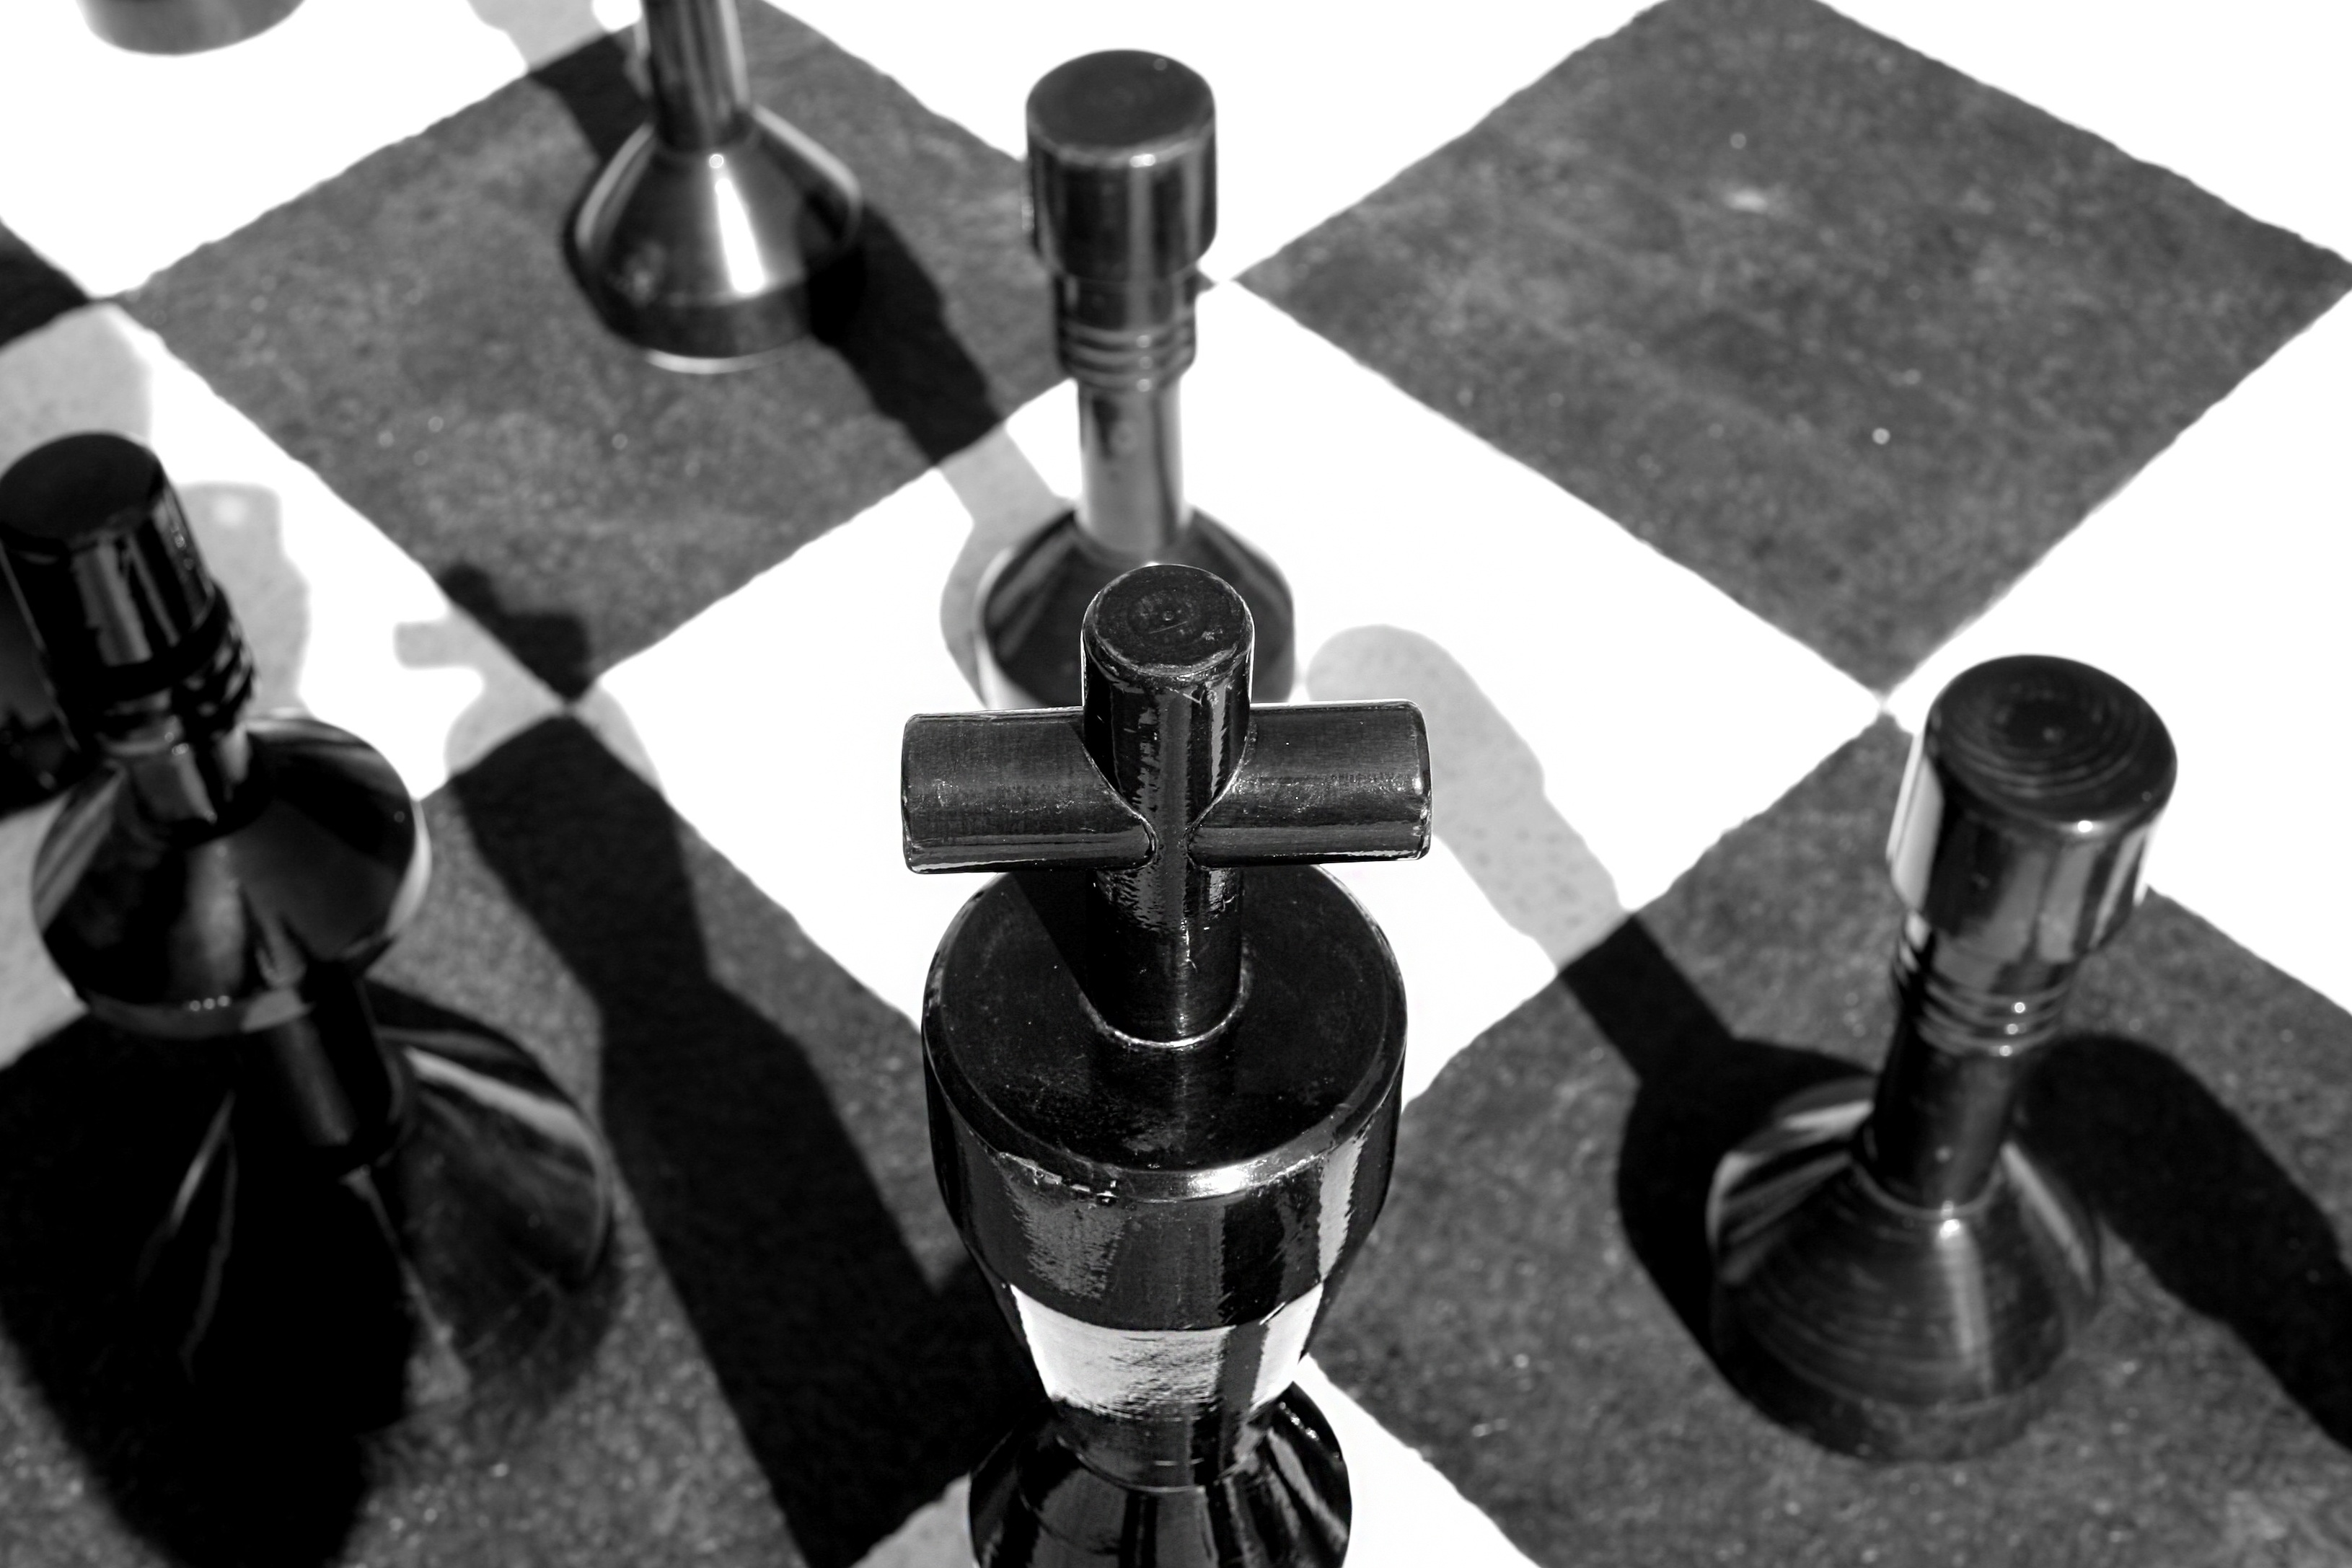
black and white, board, white, game, play, thinking, think, black, monochrome, leisure, competition, power, battle, king, chess, strategy, pawn, chessboard, move, plan, entertainment, intelligence, victory, hobby, success, pieces, tactics, win, strategic, monochrome photography